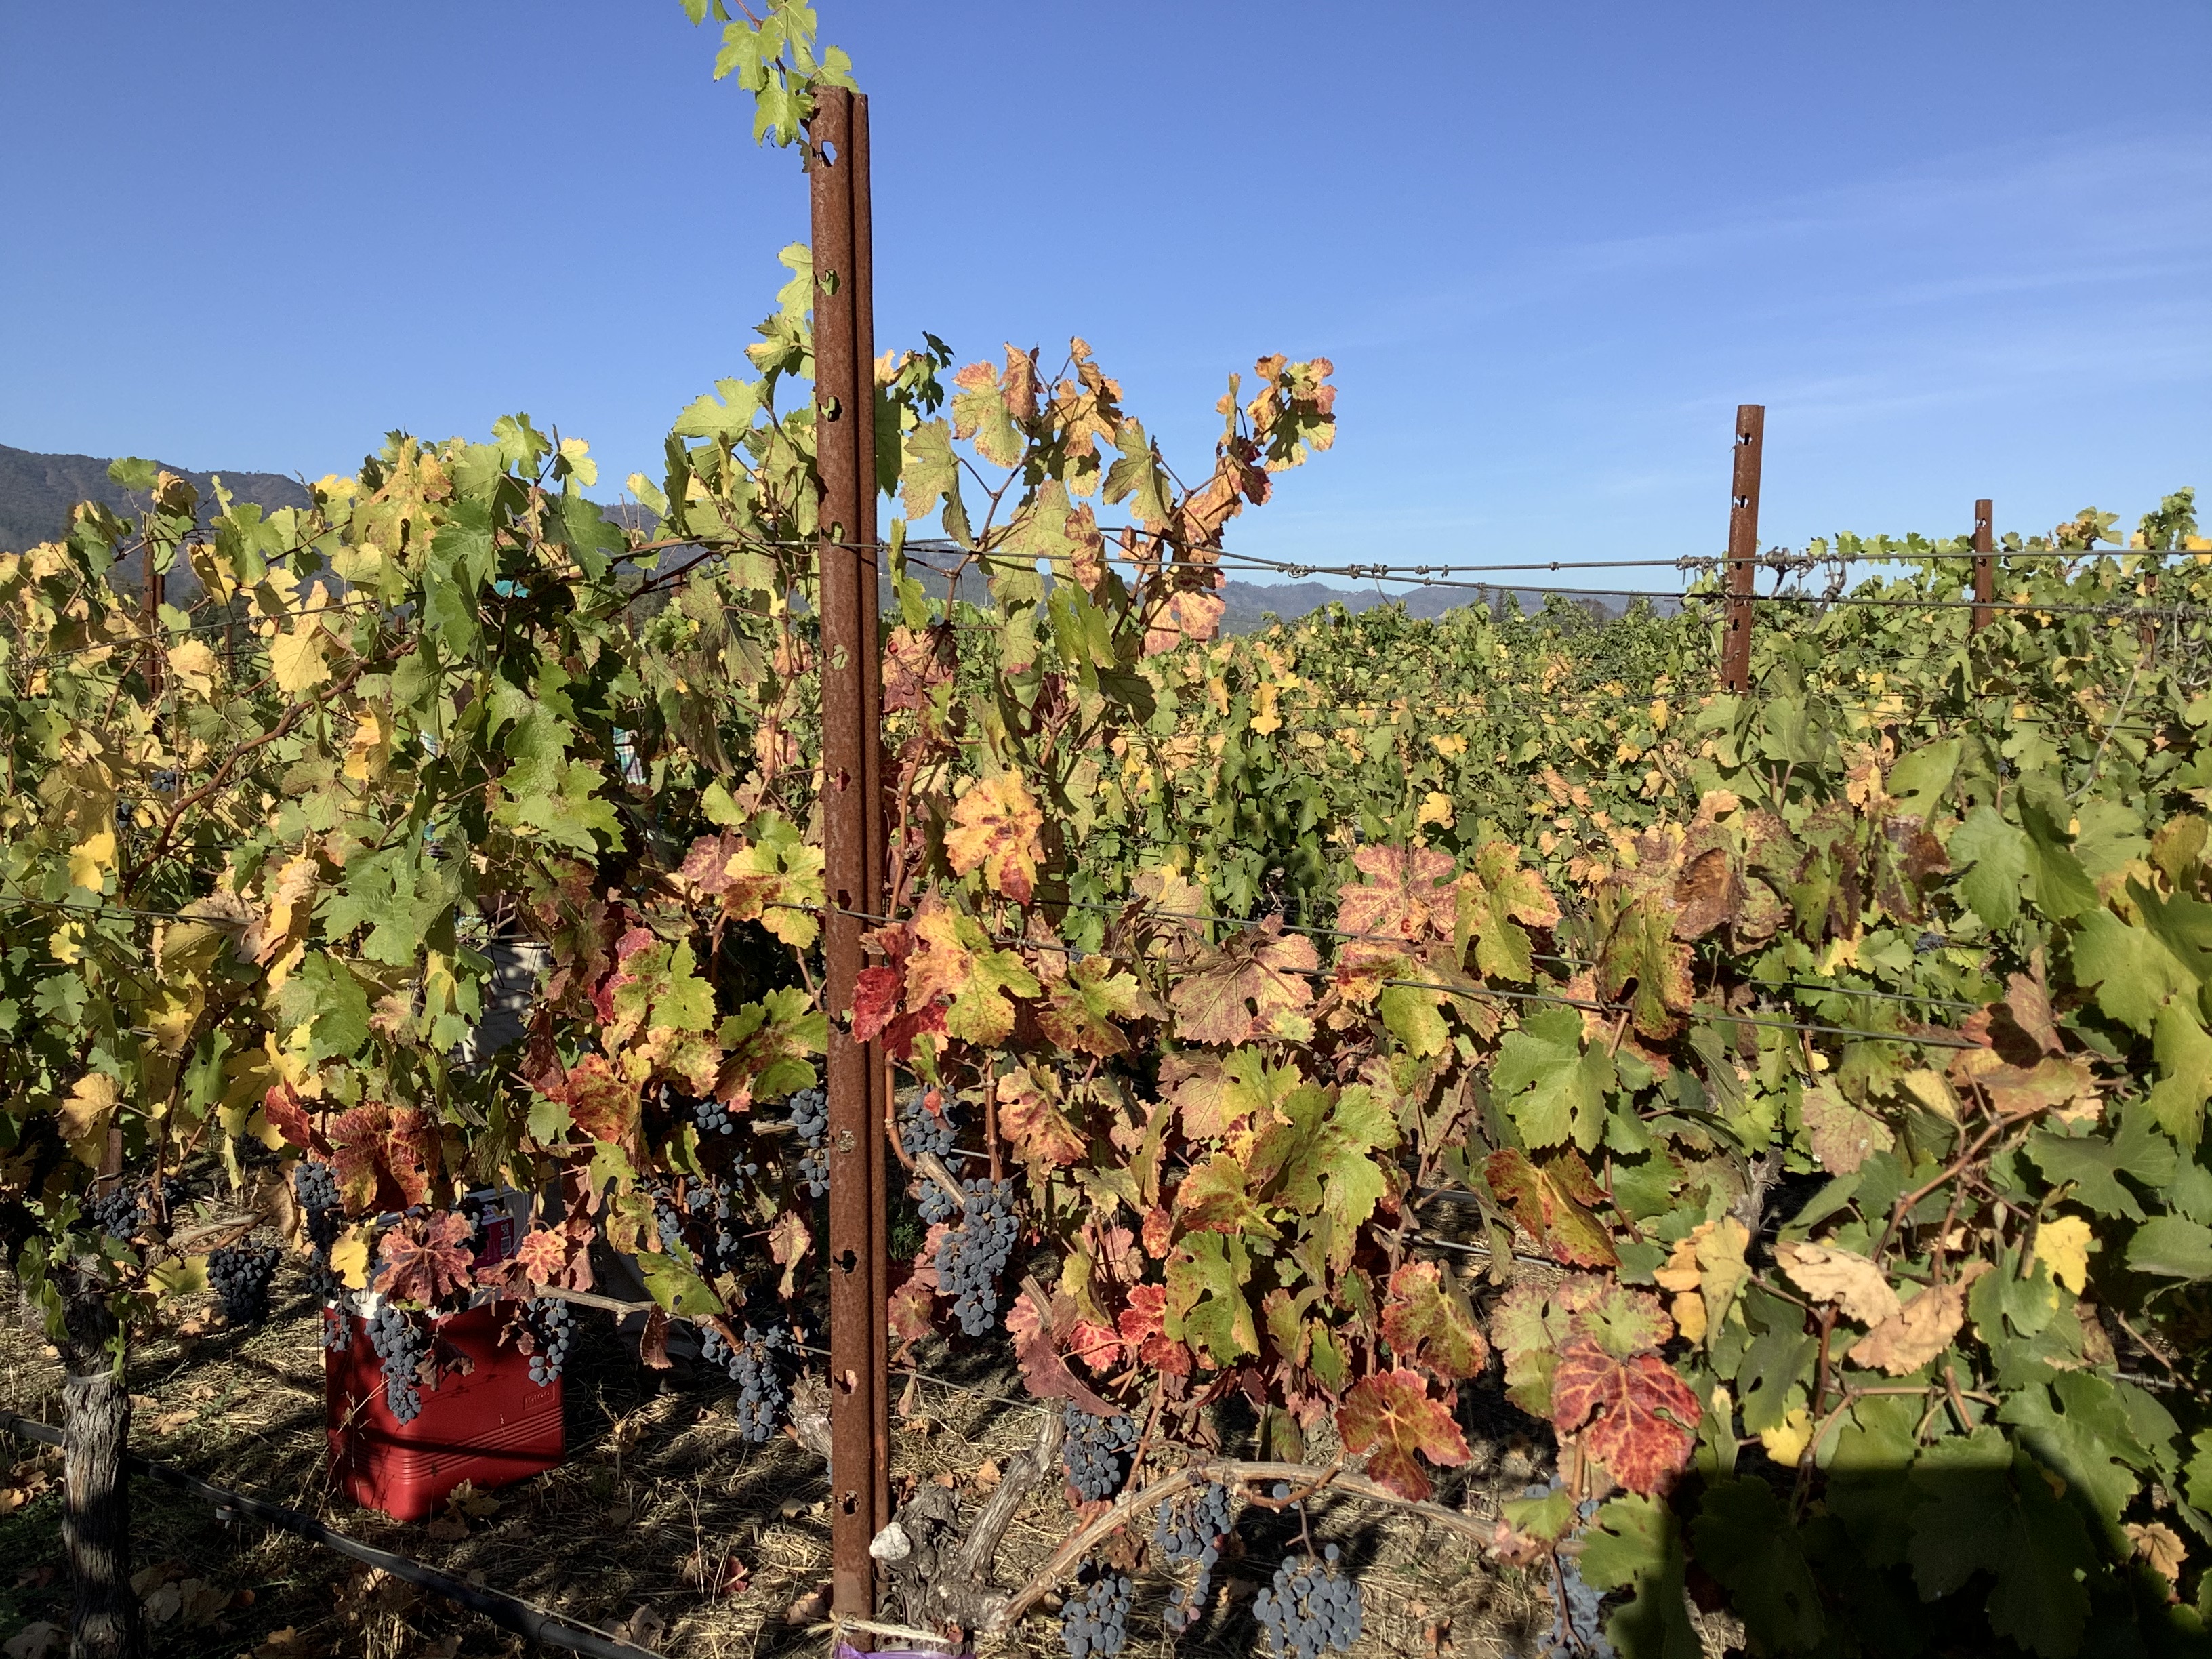
Label: Red Blotch